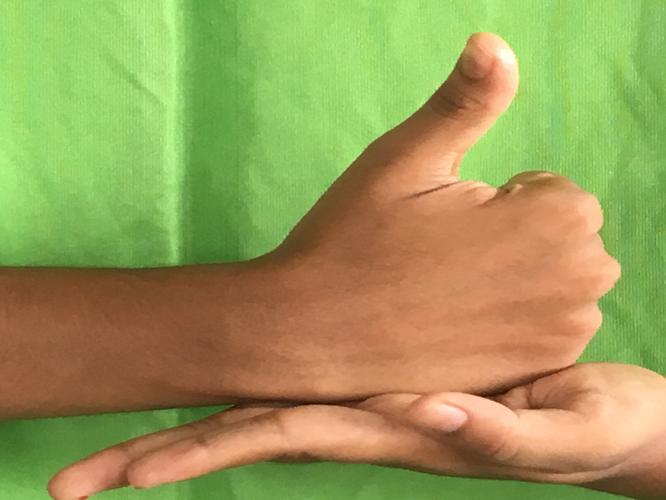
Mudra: Shivalinga
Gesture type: double_hand